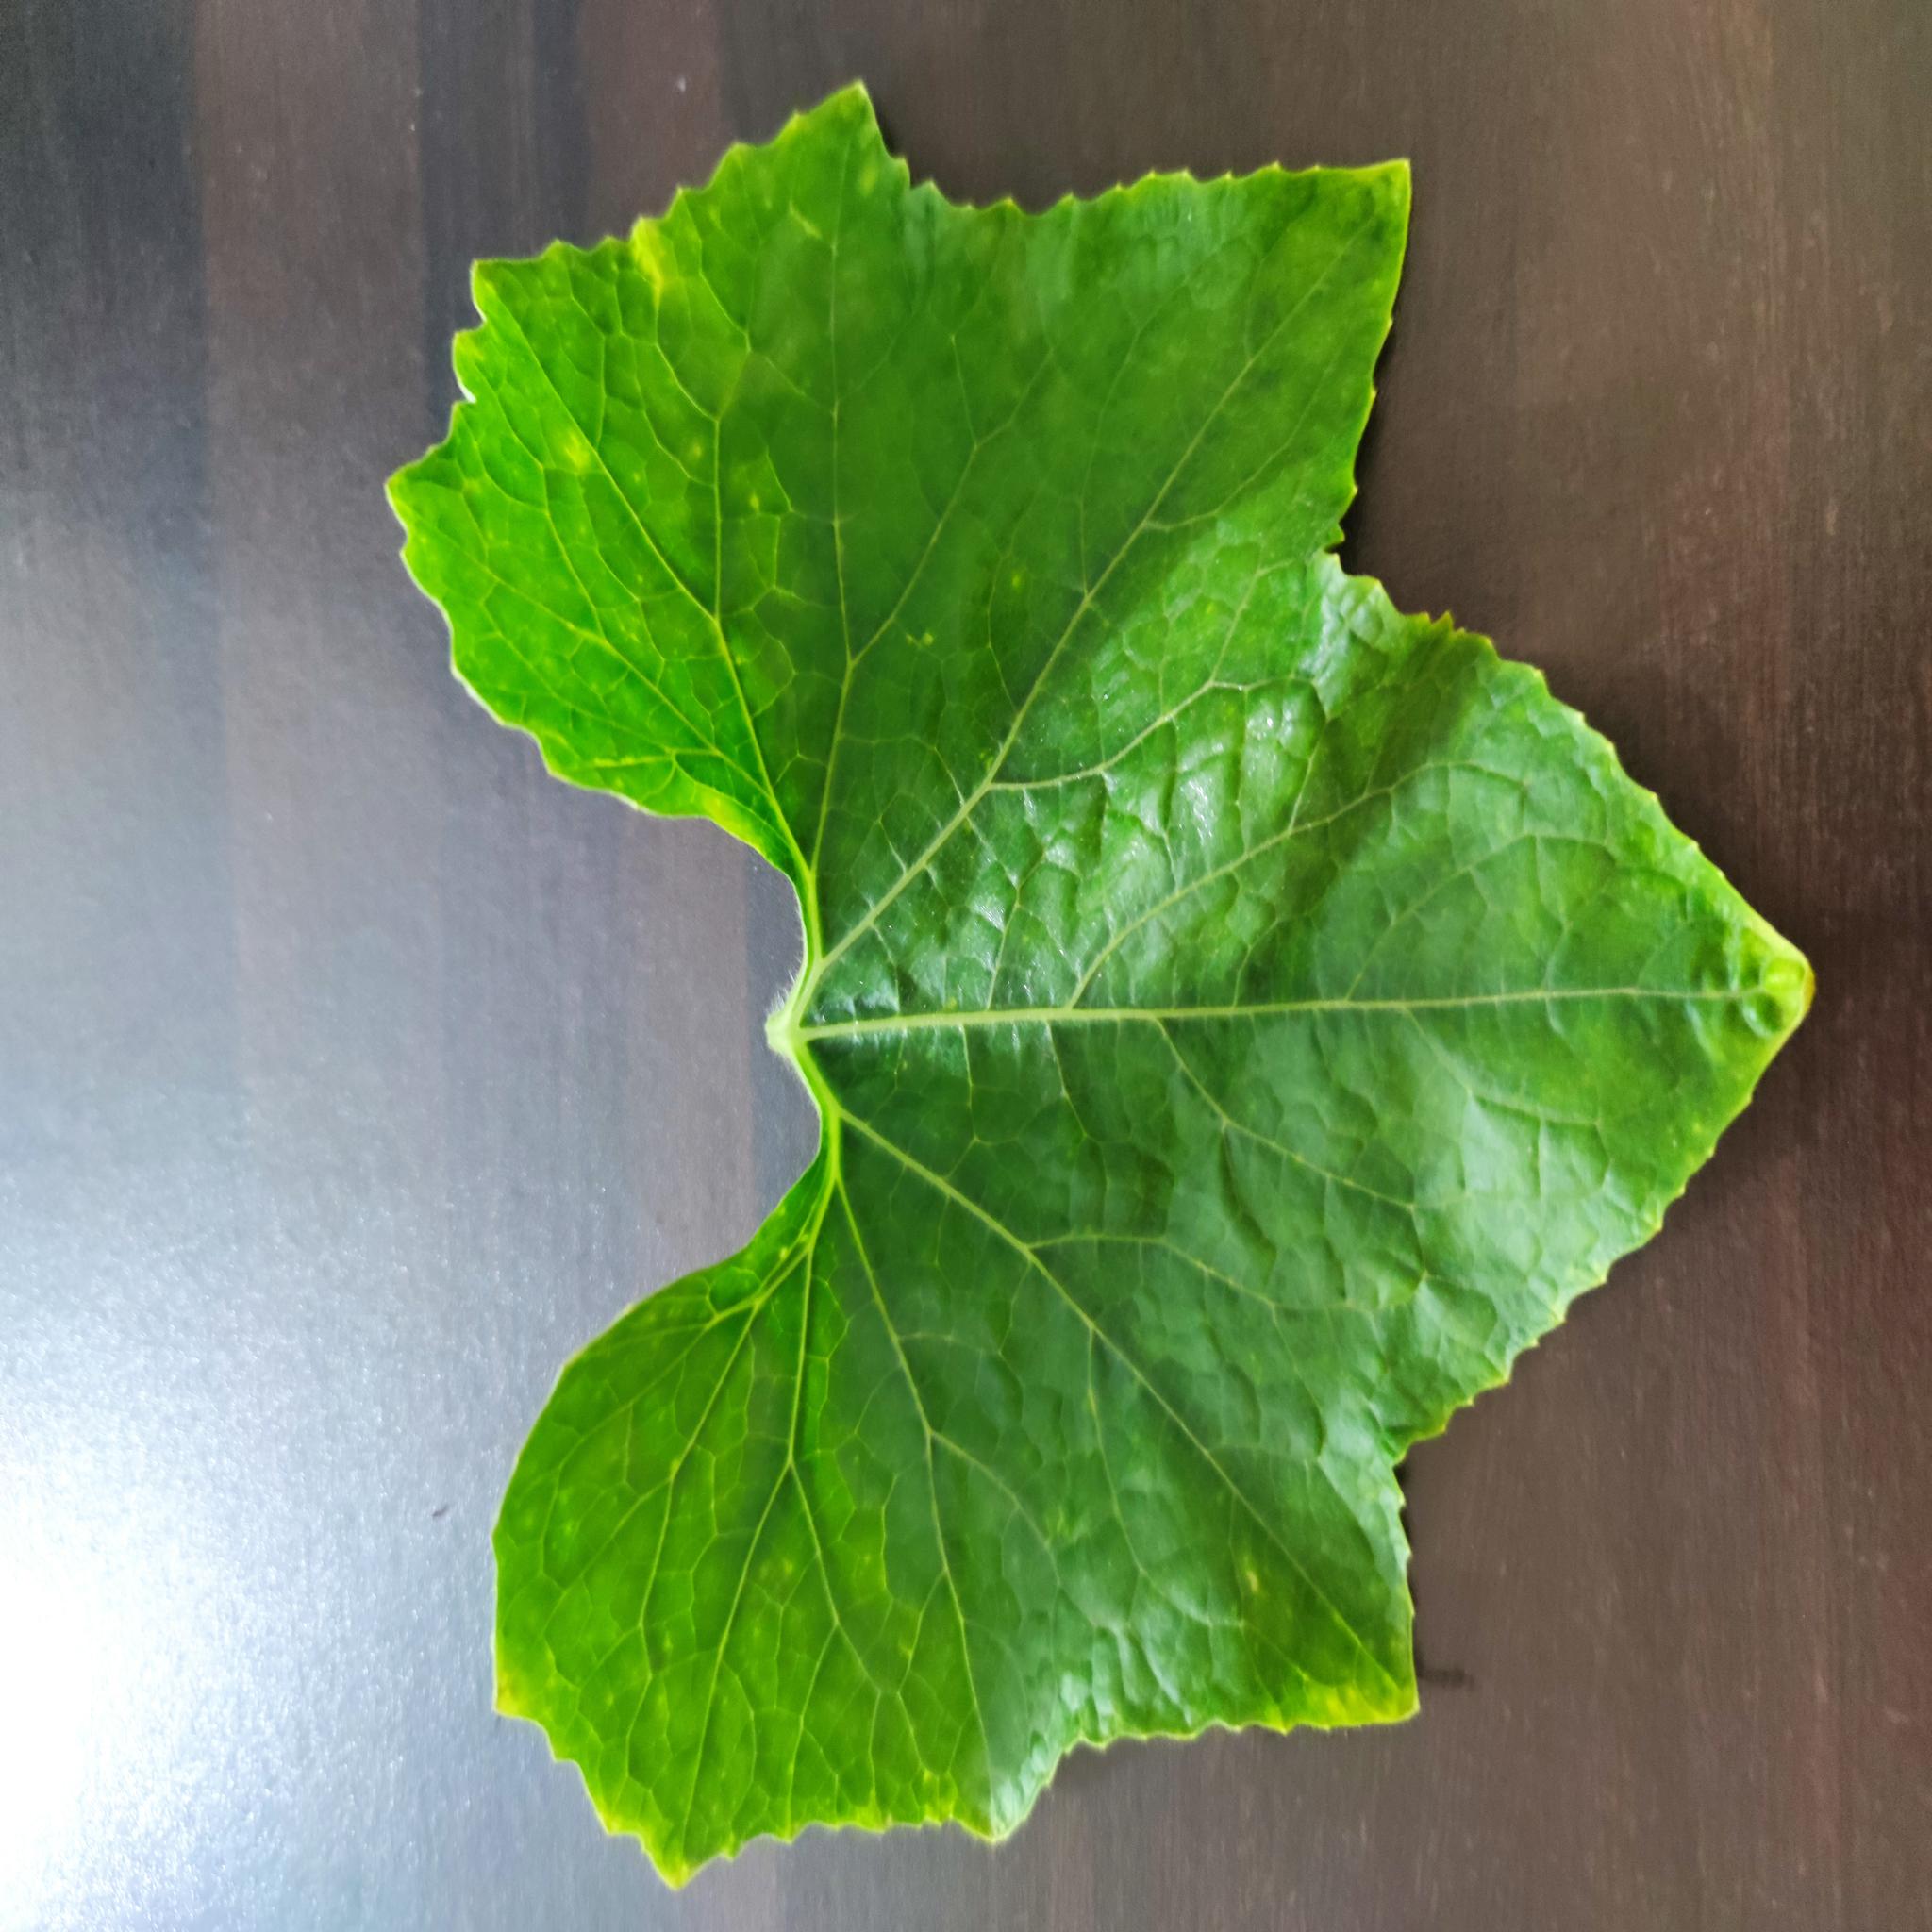
Label: Healthy